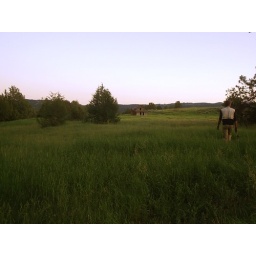
We passed by an abandoned farm house along the river and decided to pull off and have a look.